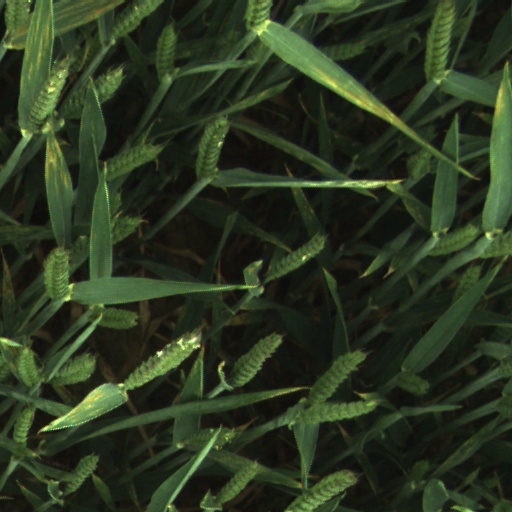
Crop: wheat